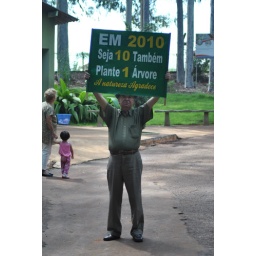
in 2010 be 10 you too, plant a tree